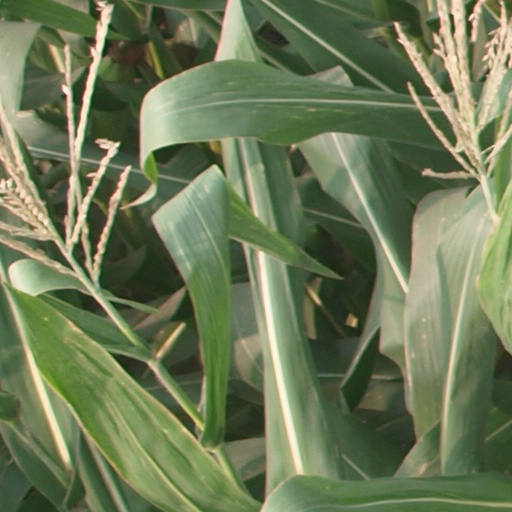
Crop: maize; corn